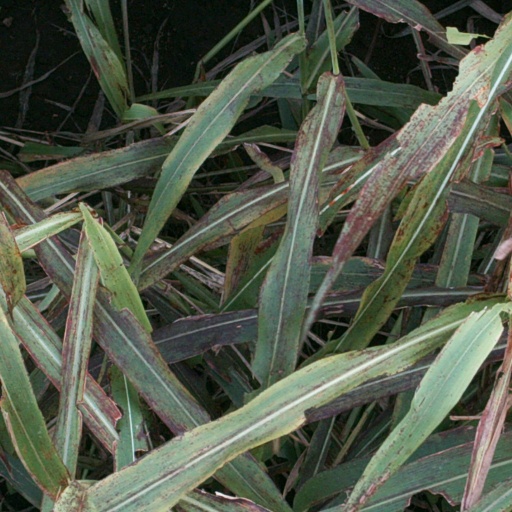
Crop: sorghum